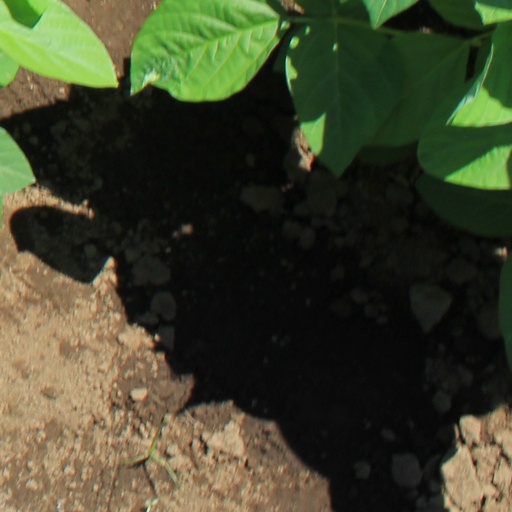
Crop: soybean